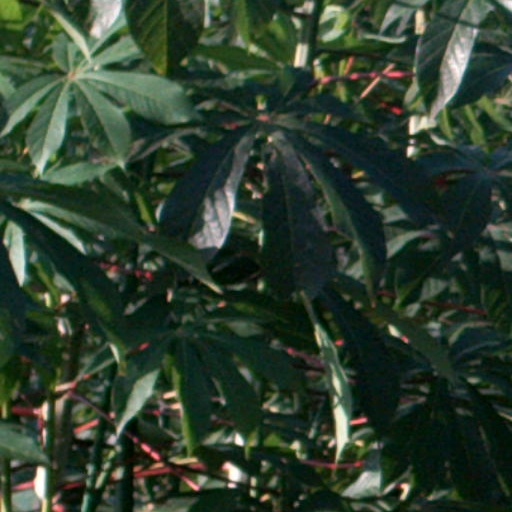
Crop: cassava